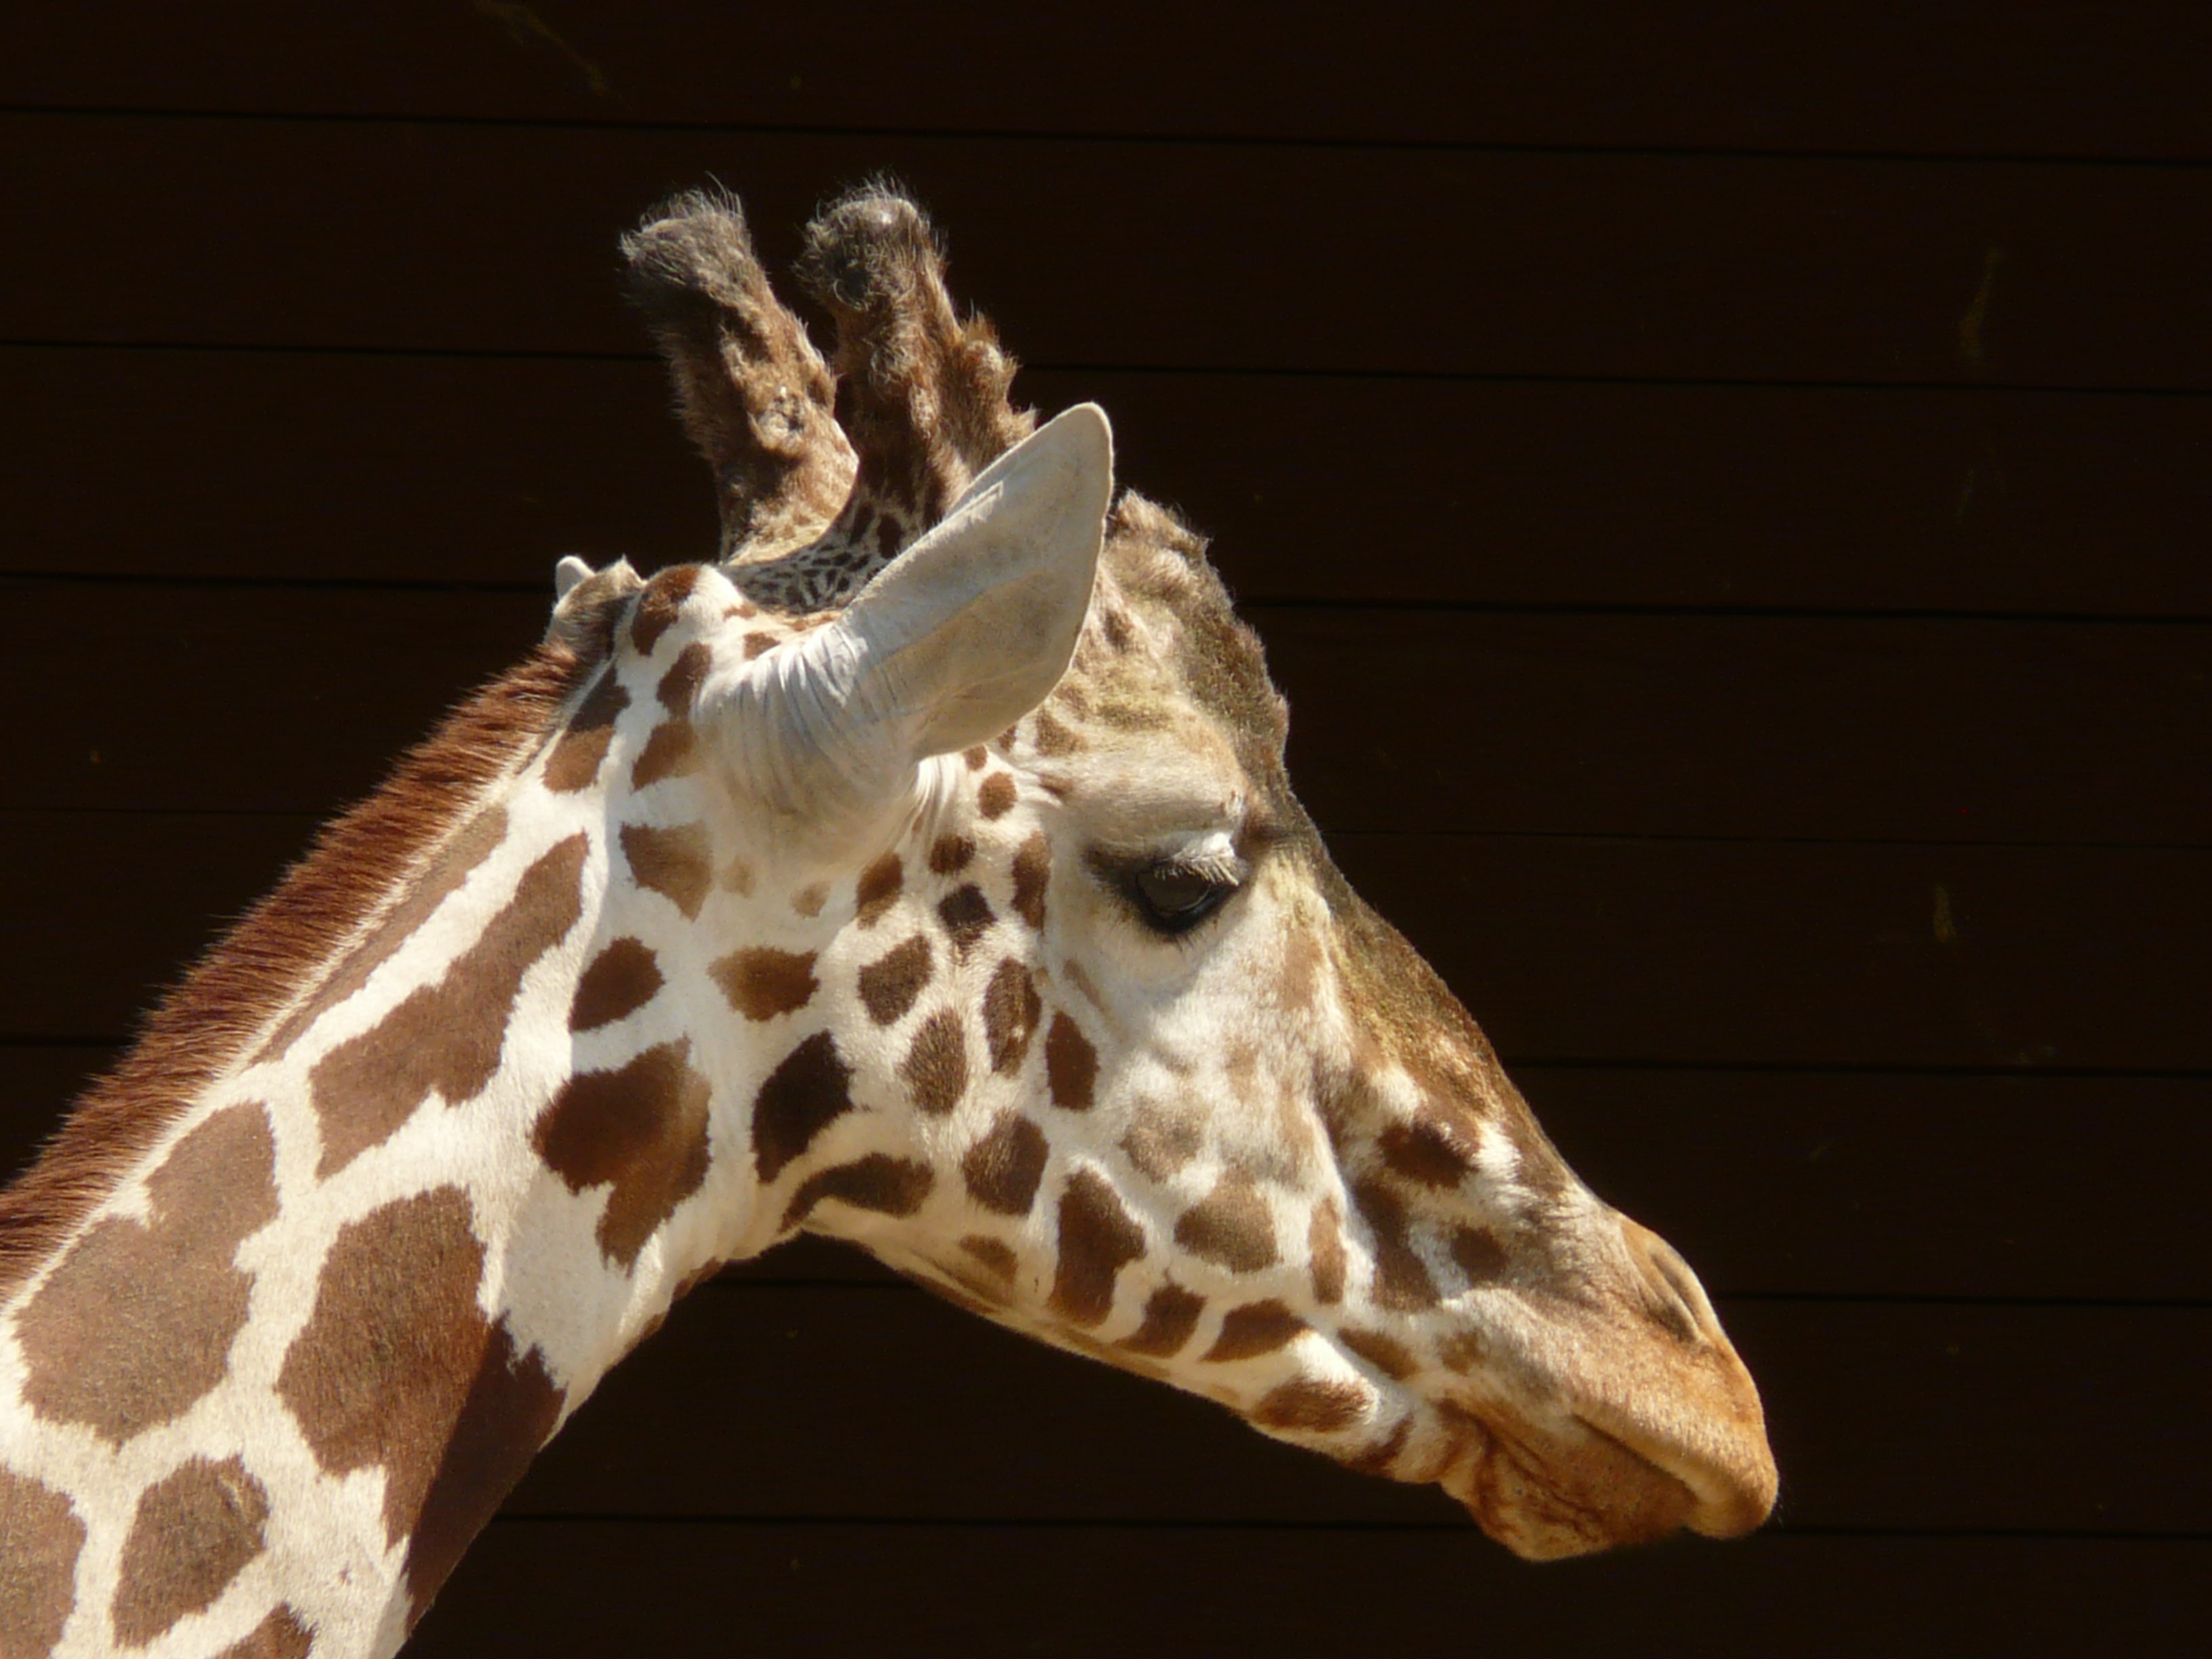
africa, mammal, fauna, giraffe, eye, ears, head, vertebrate, horns, giraffidae, reticulated giraffe